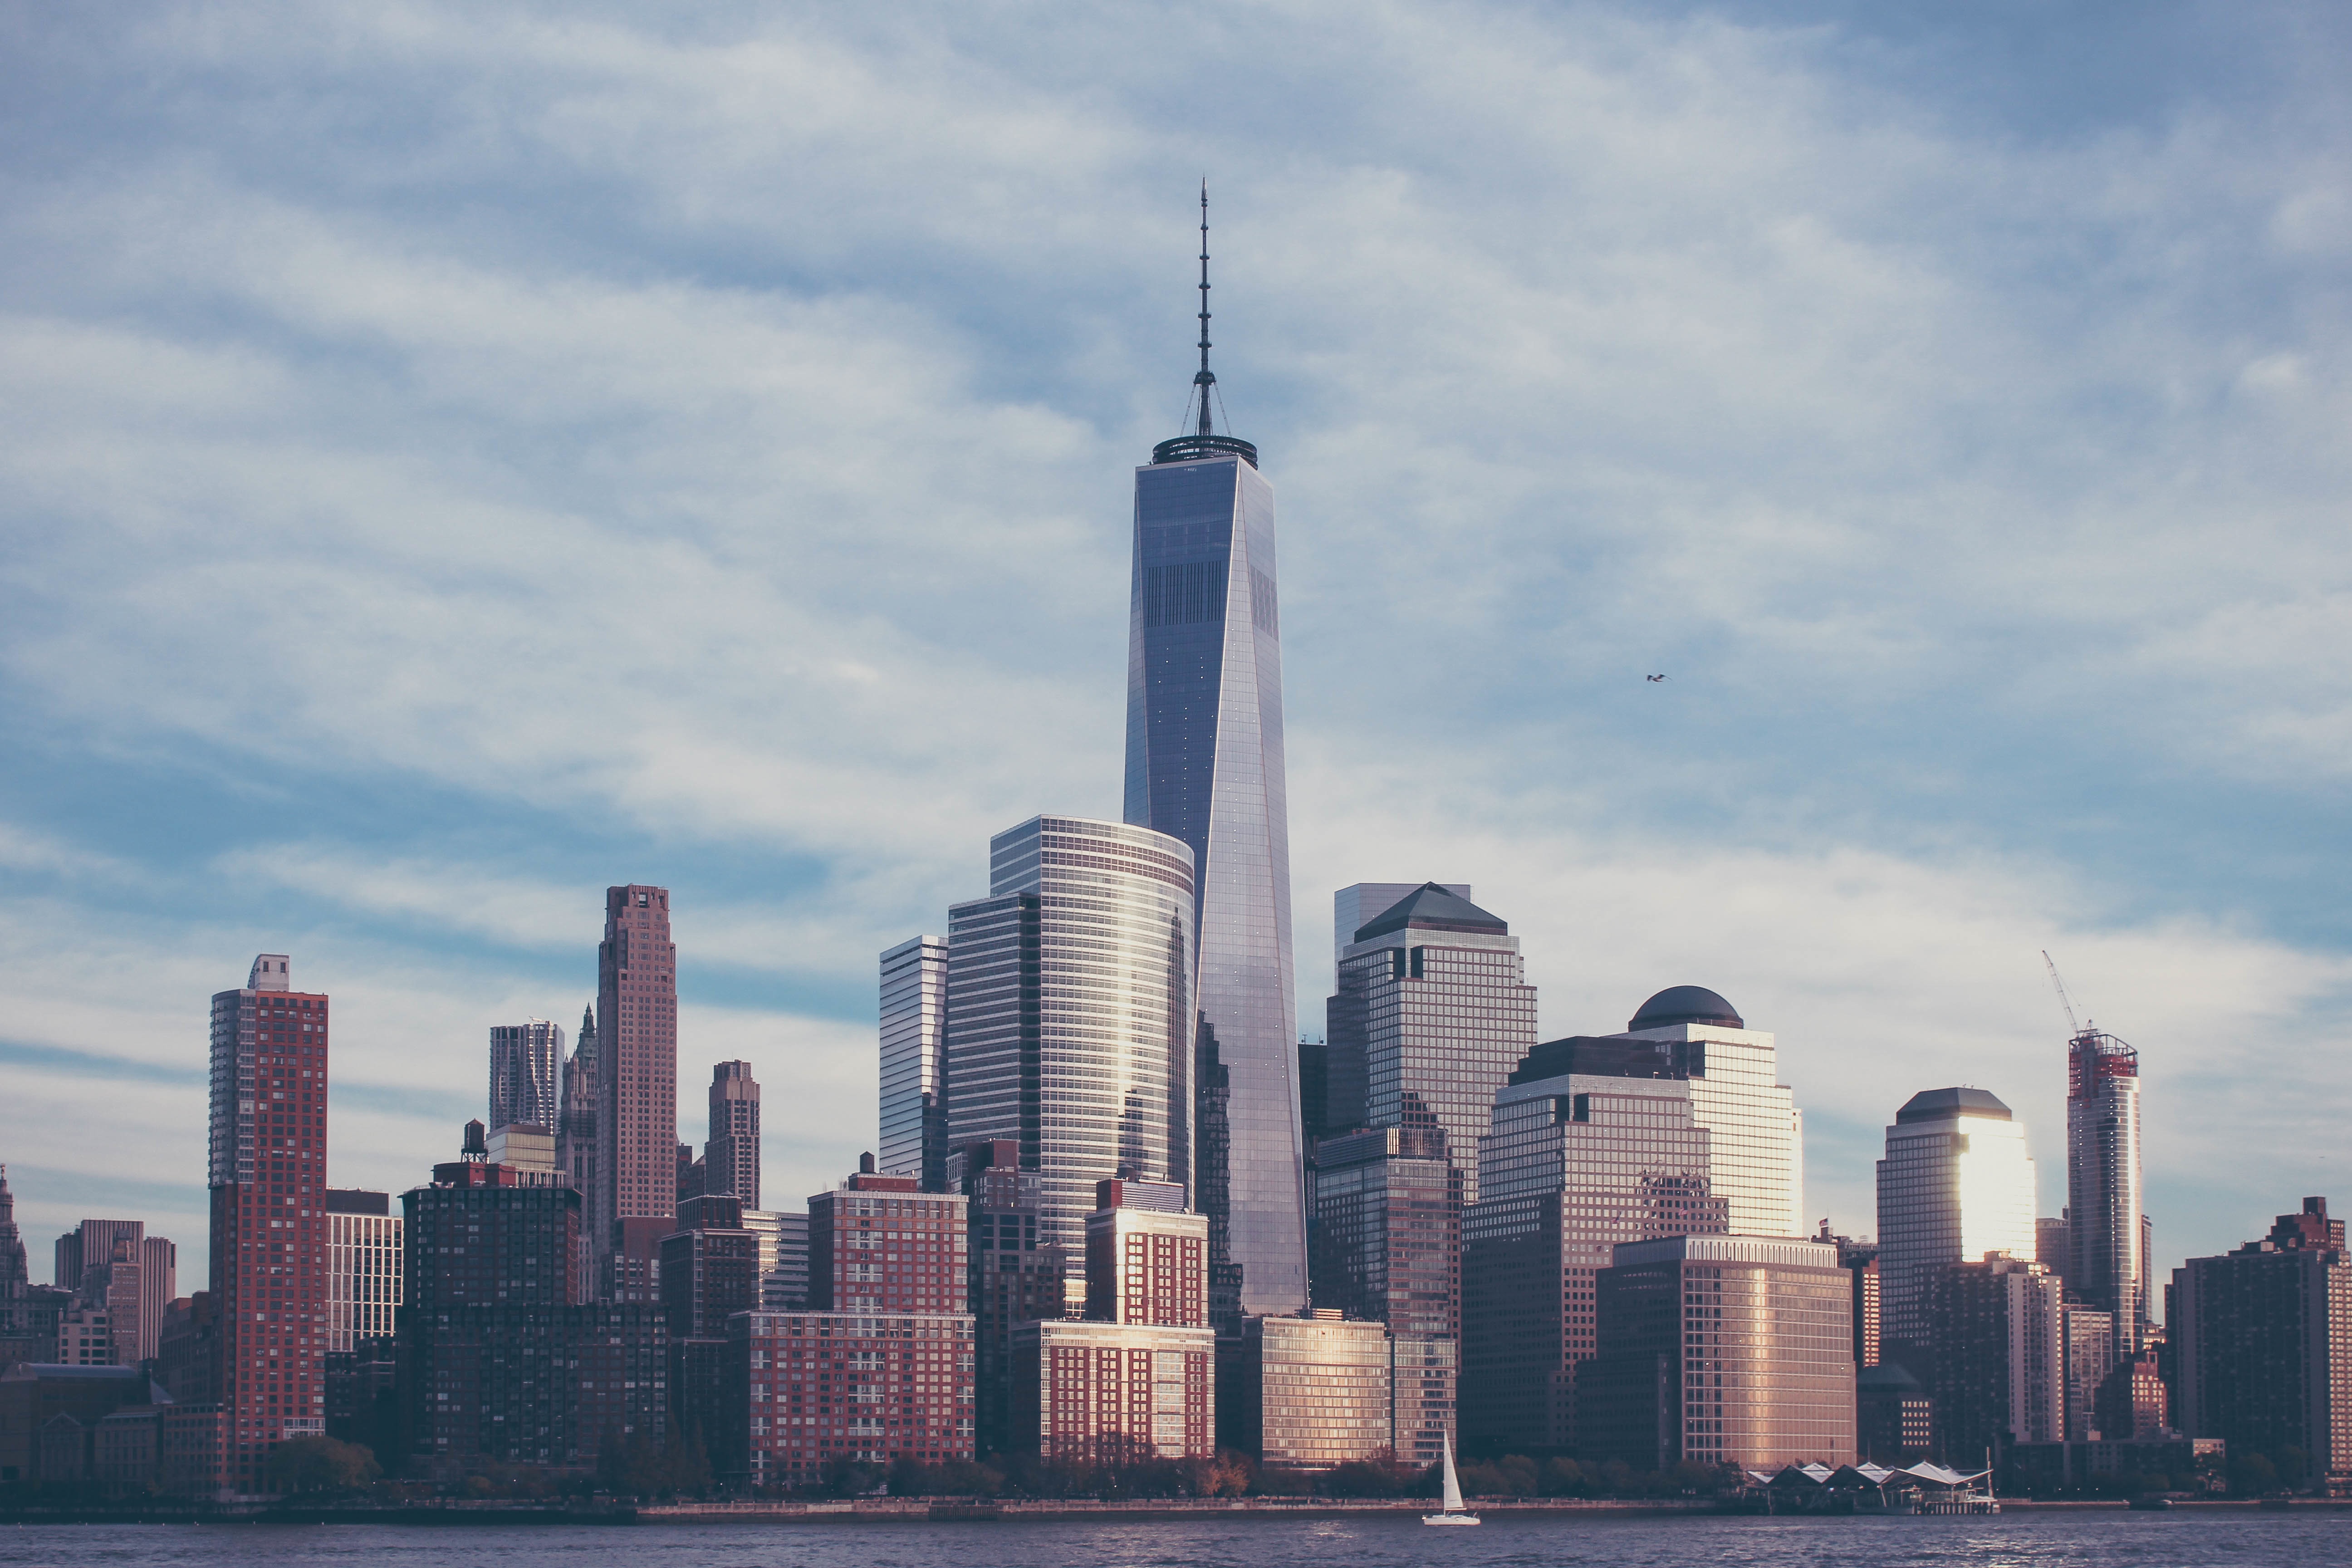
horizon, architecture, skyline, building, city, skyscraper, cityscape, downtown, tower, landmark, tower block, metropolis, urban area, geographical feature, human settlement